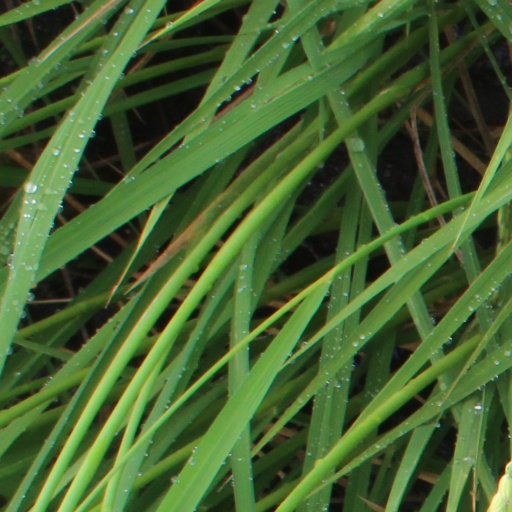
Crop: rice